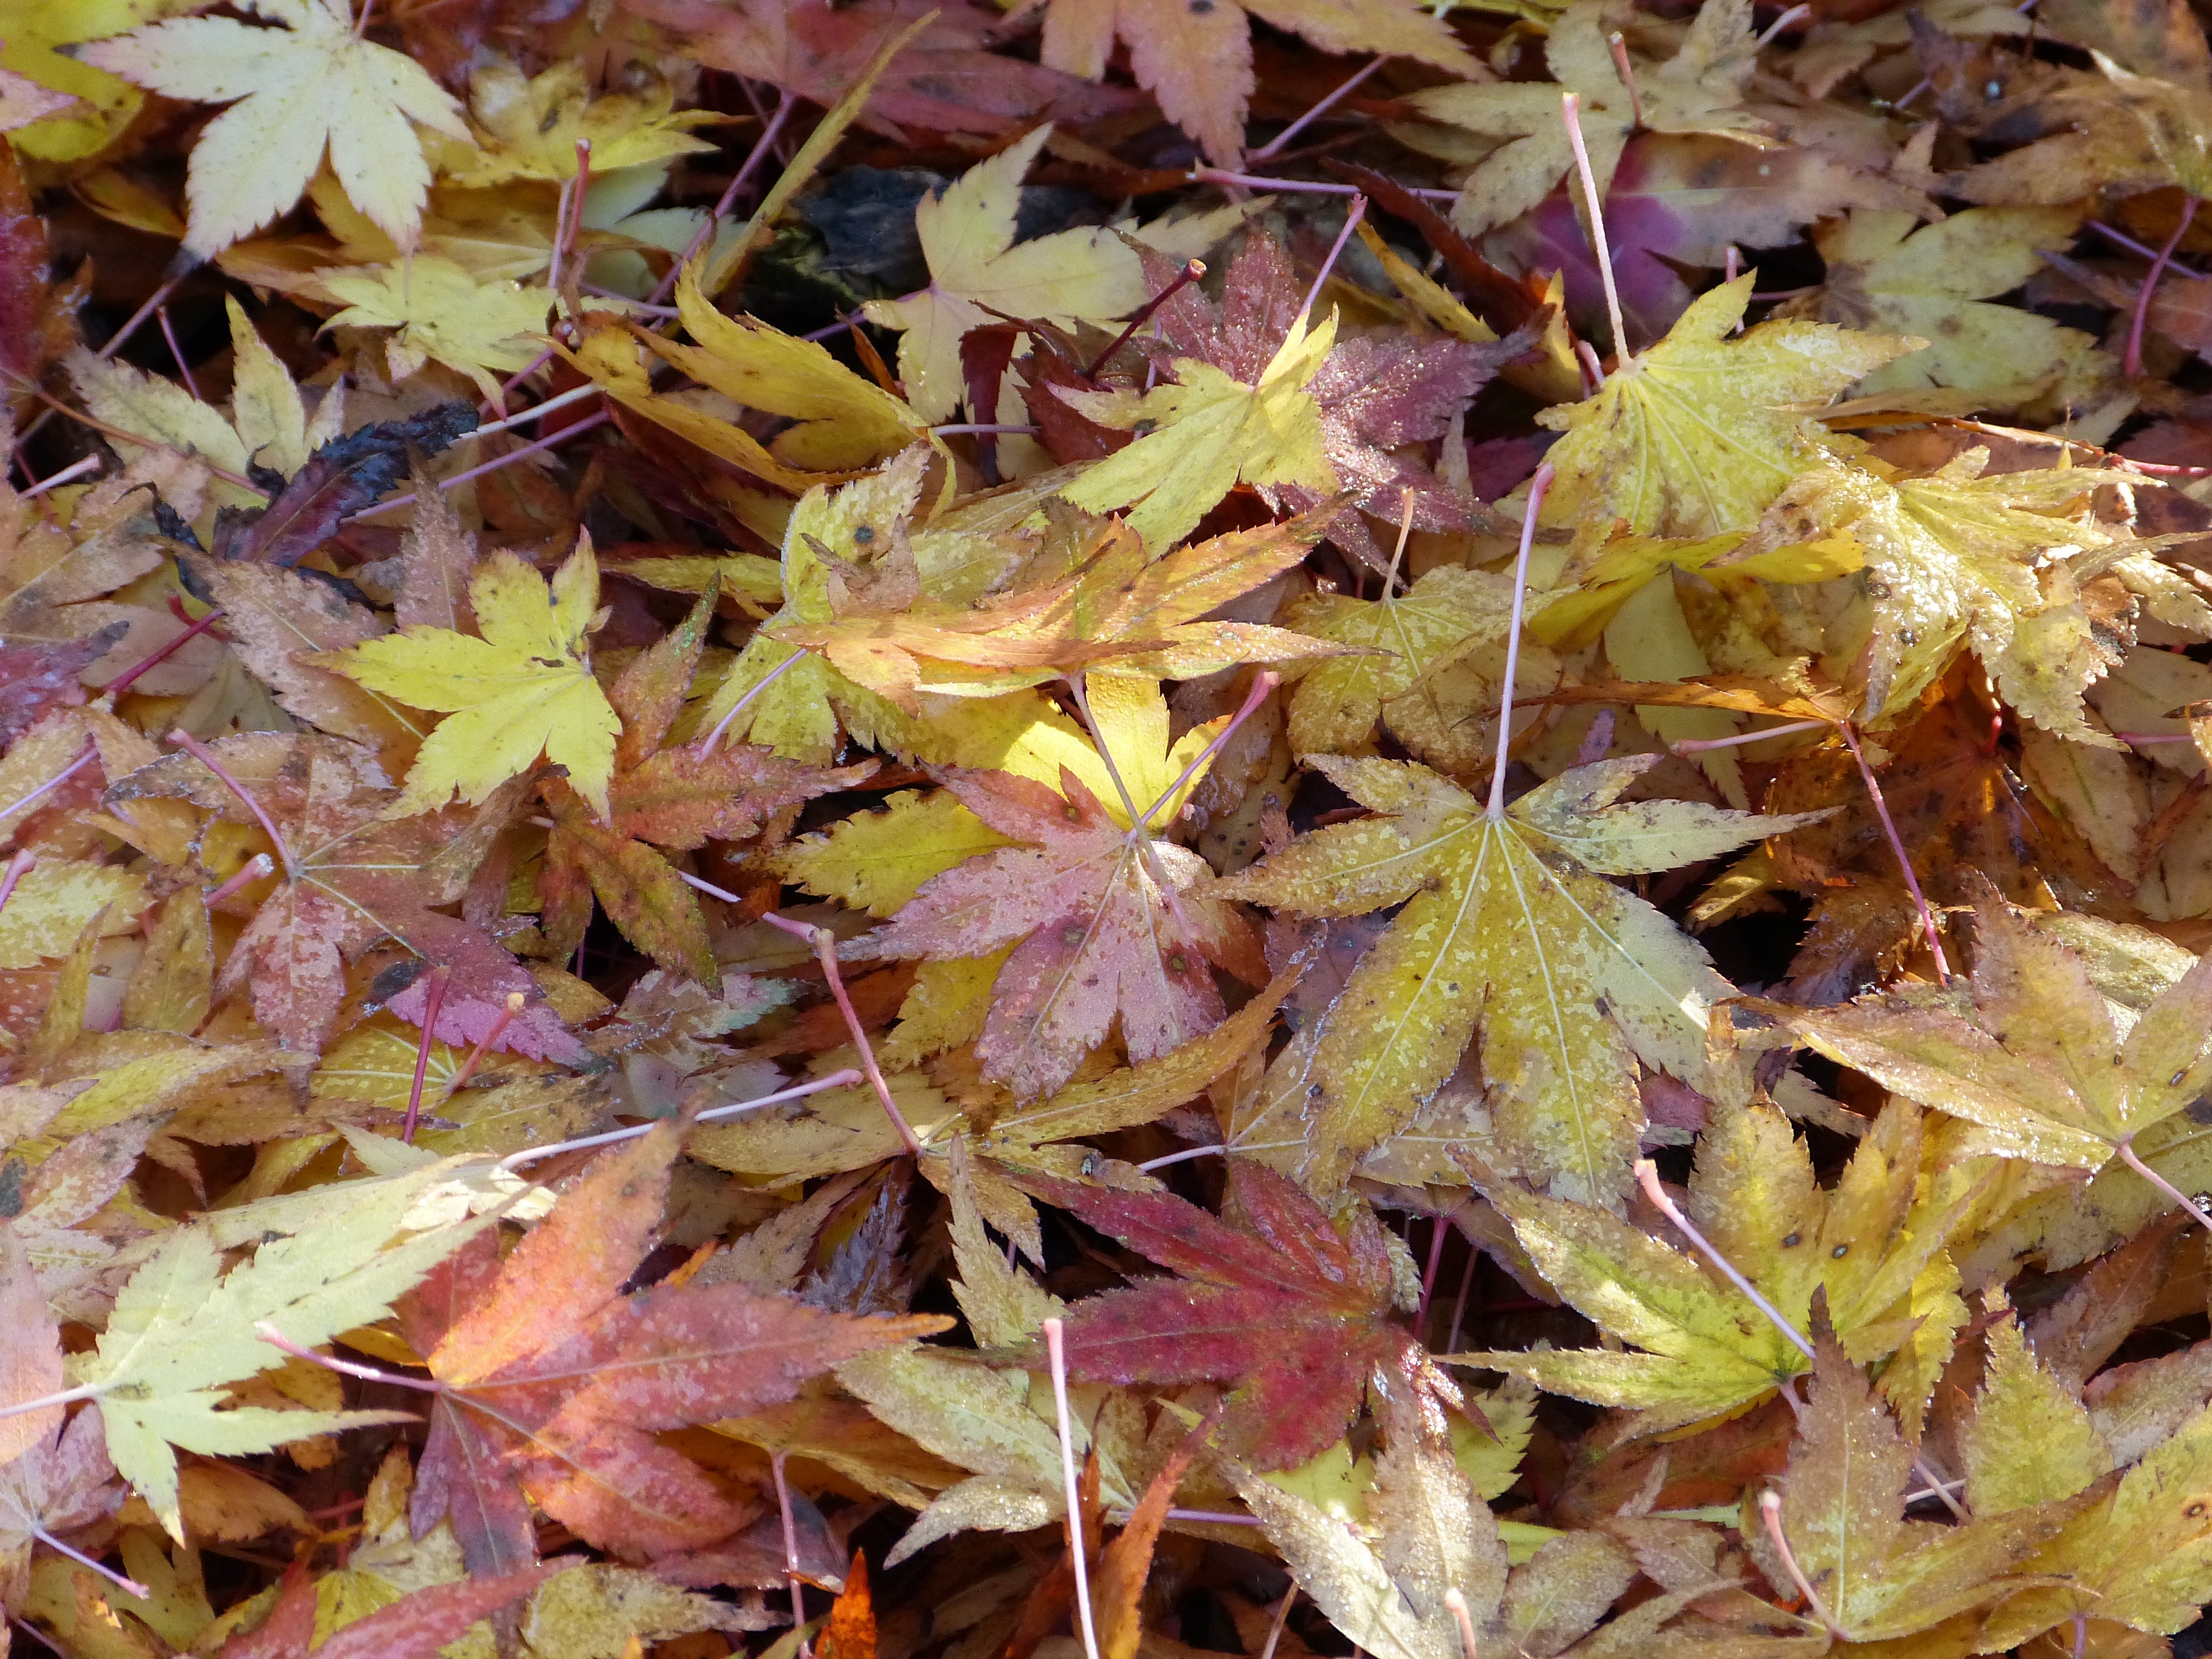
tree, water, nature, plant, leaf, flower, foliage, autumn, flora, season, maple, maple tree, leaves, shrub, flowering plant, woody plant, land plant